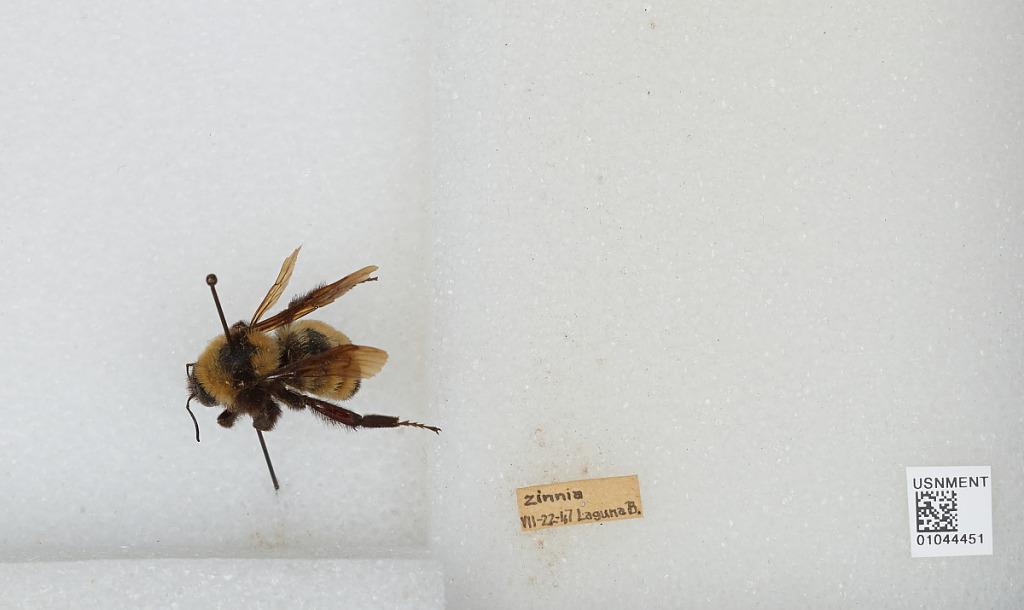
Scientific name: Bombus sp.
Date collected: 1947-7-22
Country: United States
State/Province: California
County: Orange
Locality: Laguna Beach
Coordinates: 33.5314, -117.769